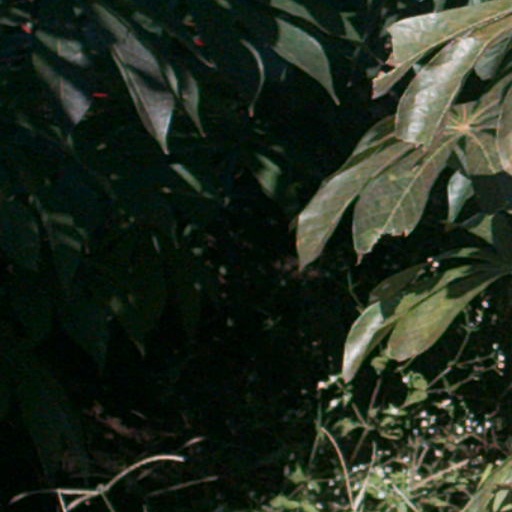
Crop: cassava